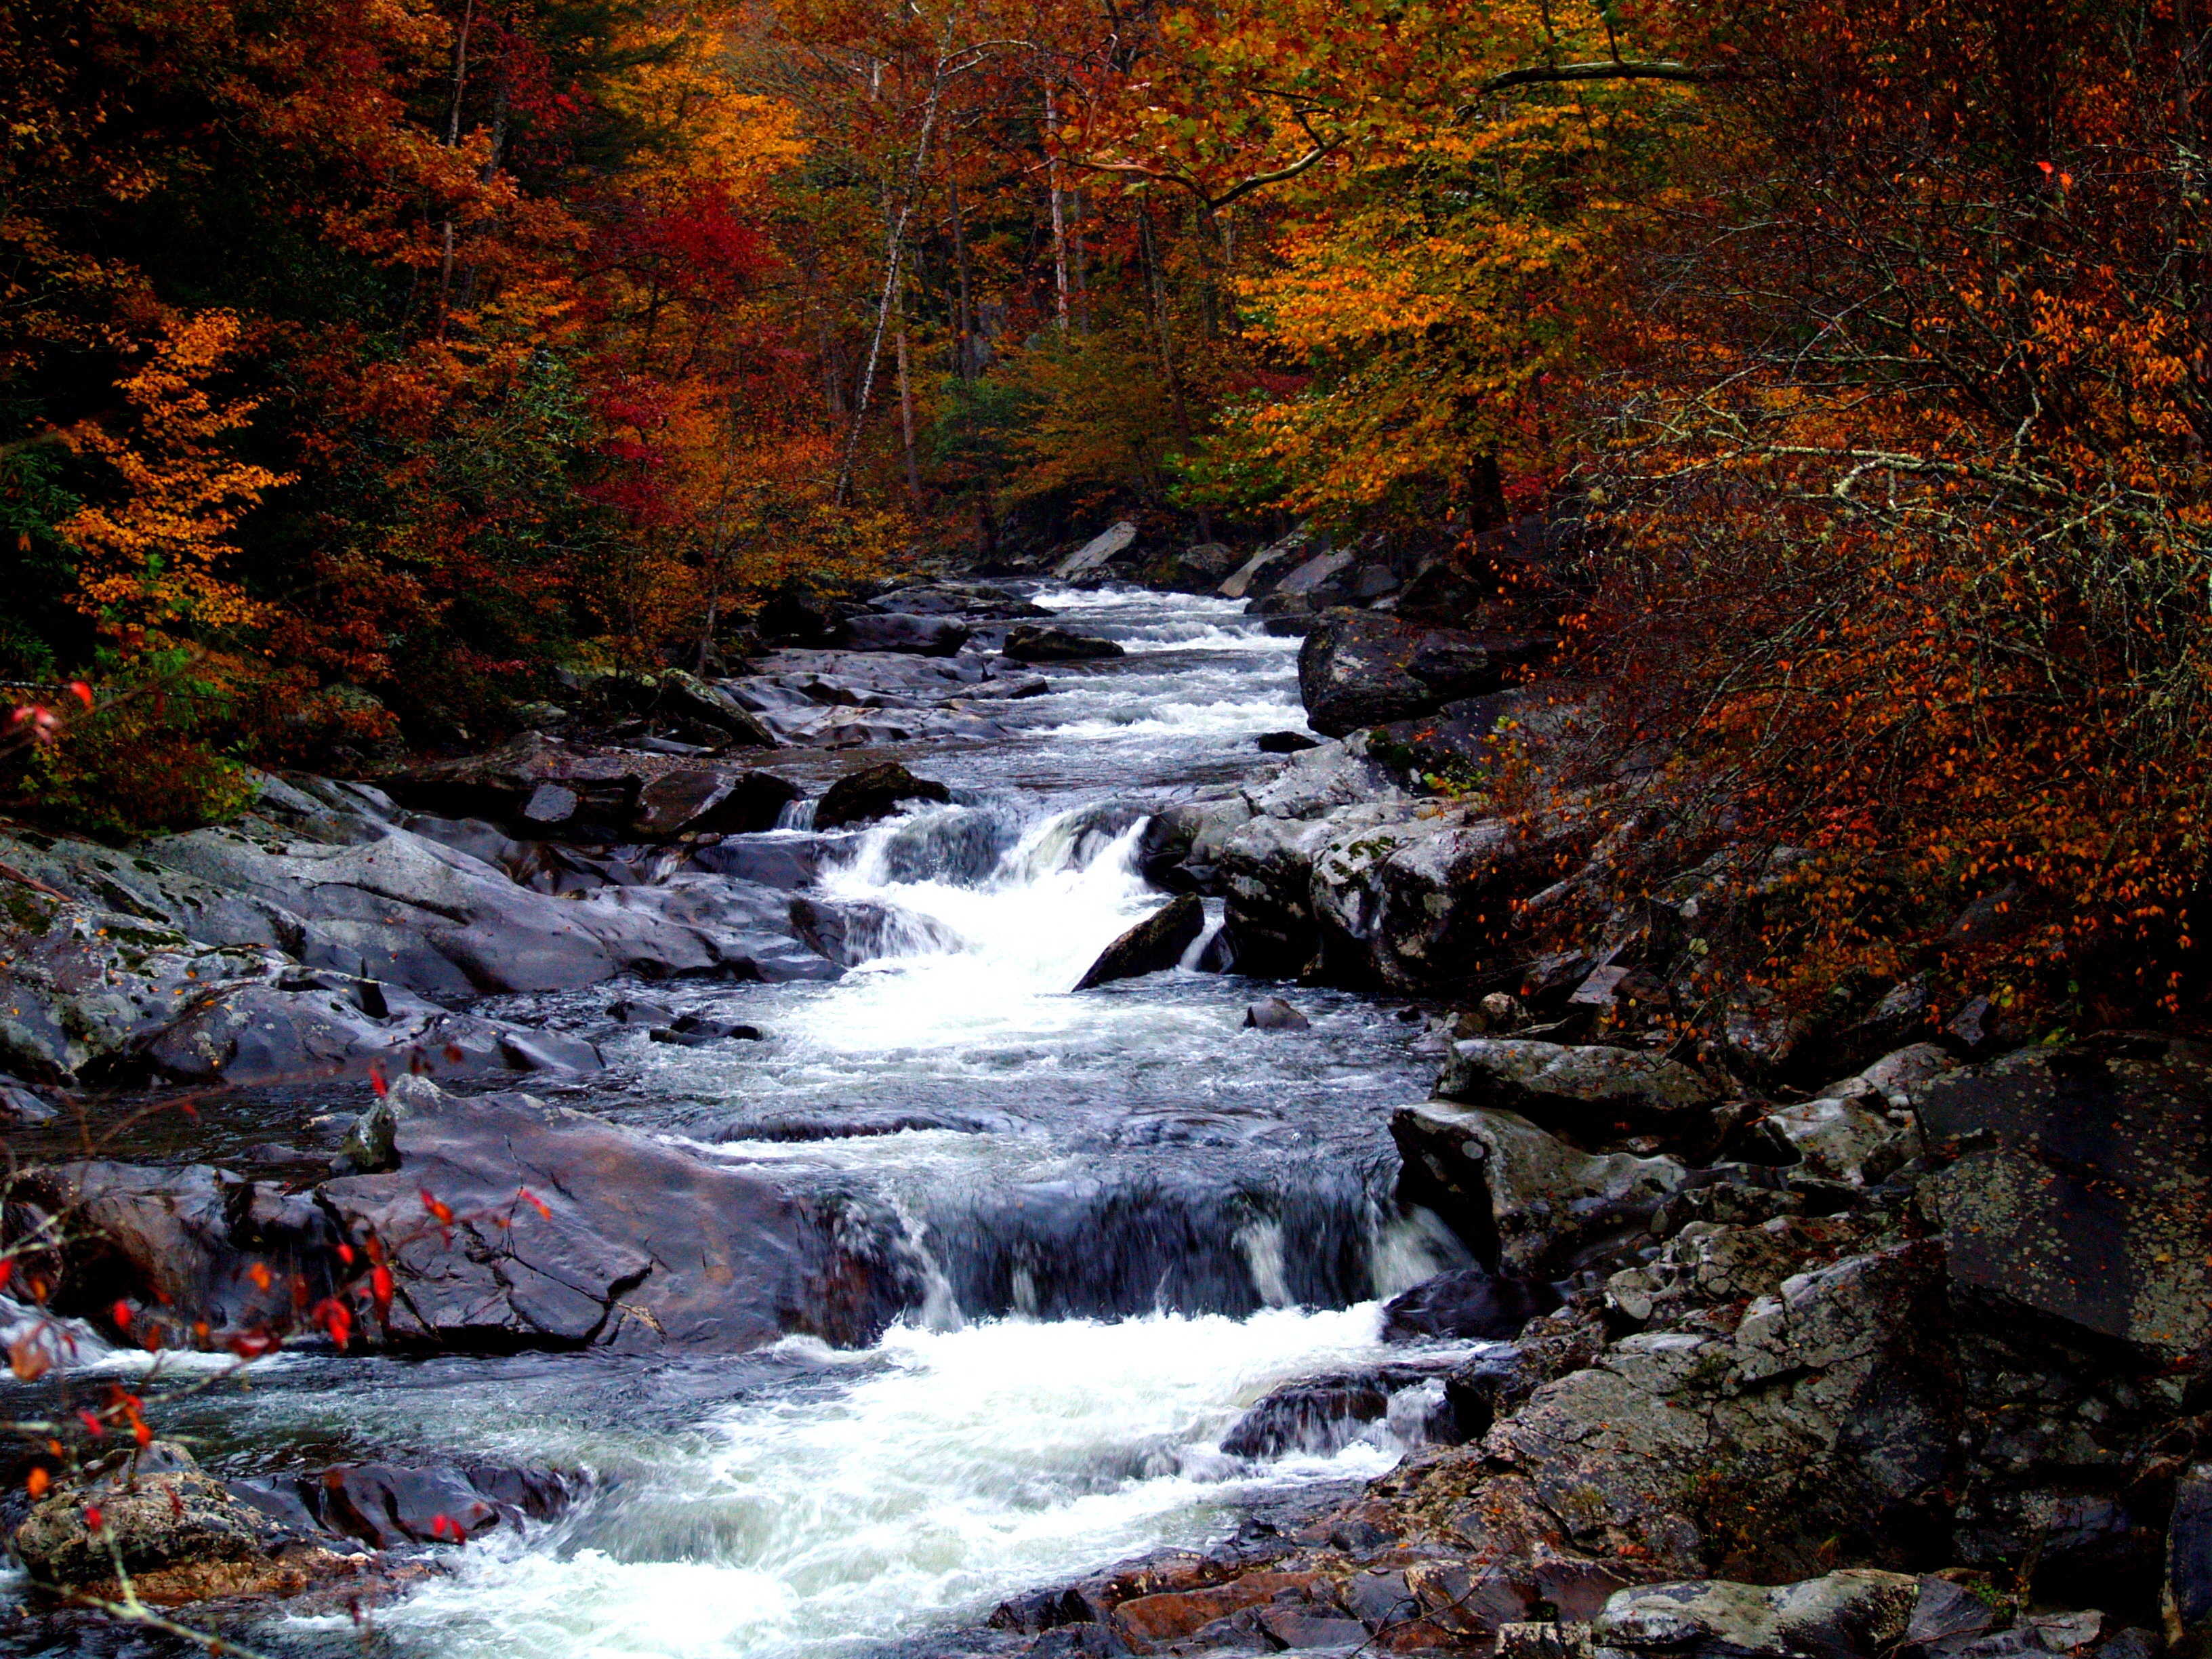
landscape, water, nature, forest, waterfall, creek, wilderness, hiking, leaf, fall, shore, view, peak, river, vacation, travel, environment, stream, brook, golden, flow, red, tranquil, scenic, peaceful, natural, autumn, park, scenery, usa, america, rapid, yellow, camping, movement, overlook, season, body of water, trees, leaves, rocks, outdoors, national, waves, earth, gold, rapids, seasonal, beauty, scene, woodland, water feature, watercourse, god, inspirational, tennessee, smoky mountains, babbling